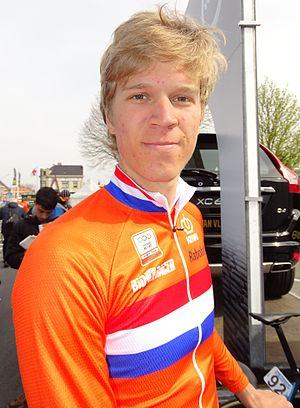
Reportage réalisé le samedi 9 avril à l'occasion du départ et de l'arrivée du Tour des Flandres espoirs 2016 à Audenarde, Belgique.
Cees Bol, né le 27 juillet 1995 à Zaandam, est un coureur cycliste néerlandais, membre de l'équipe Sunweb.